Stephen J. Benkovic

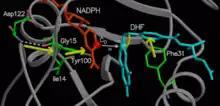
Illustration

This concept was further elaborated to posit that the measured rates of steps that constitute the turnover cycle of DHFR represent the rates of the conformational changes required to execute the chemical transformation. The enzymic reaction is not limited by the energetics of the chemical reaction but by the mechanics of sampling that occur within the enzyme substrate complex.